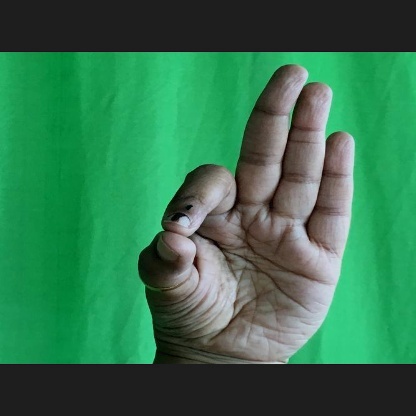
Mudra: Aralam